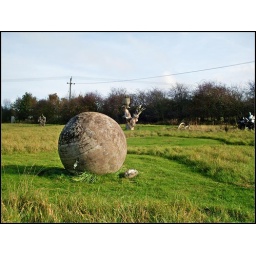
i found this big ball in the field near bourn